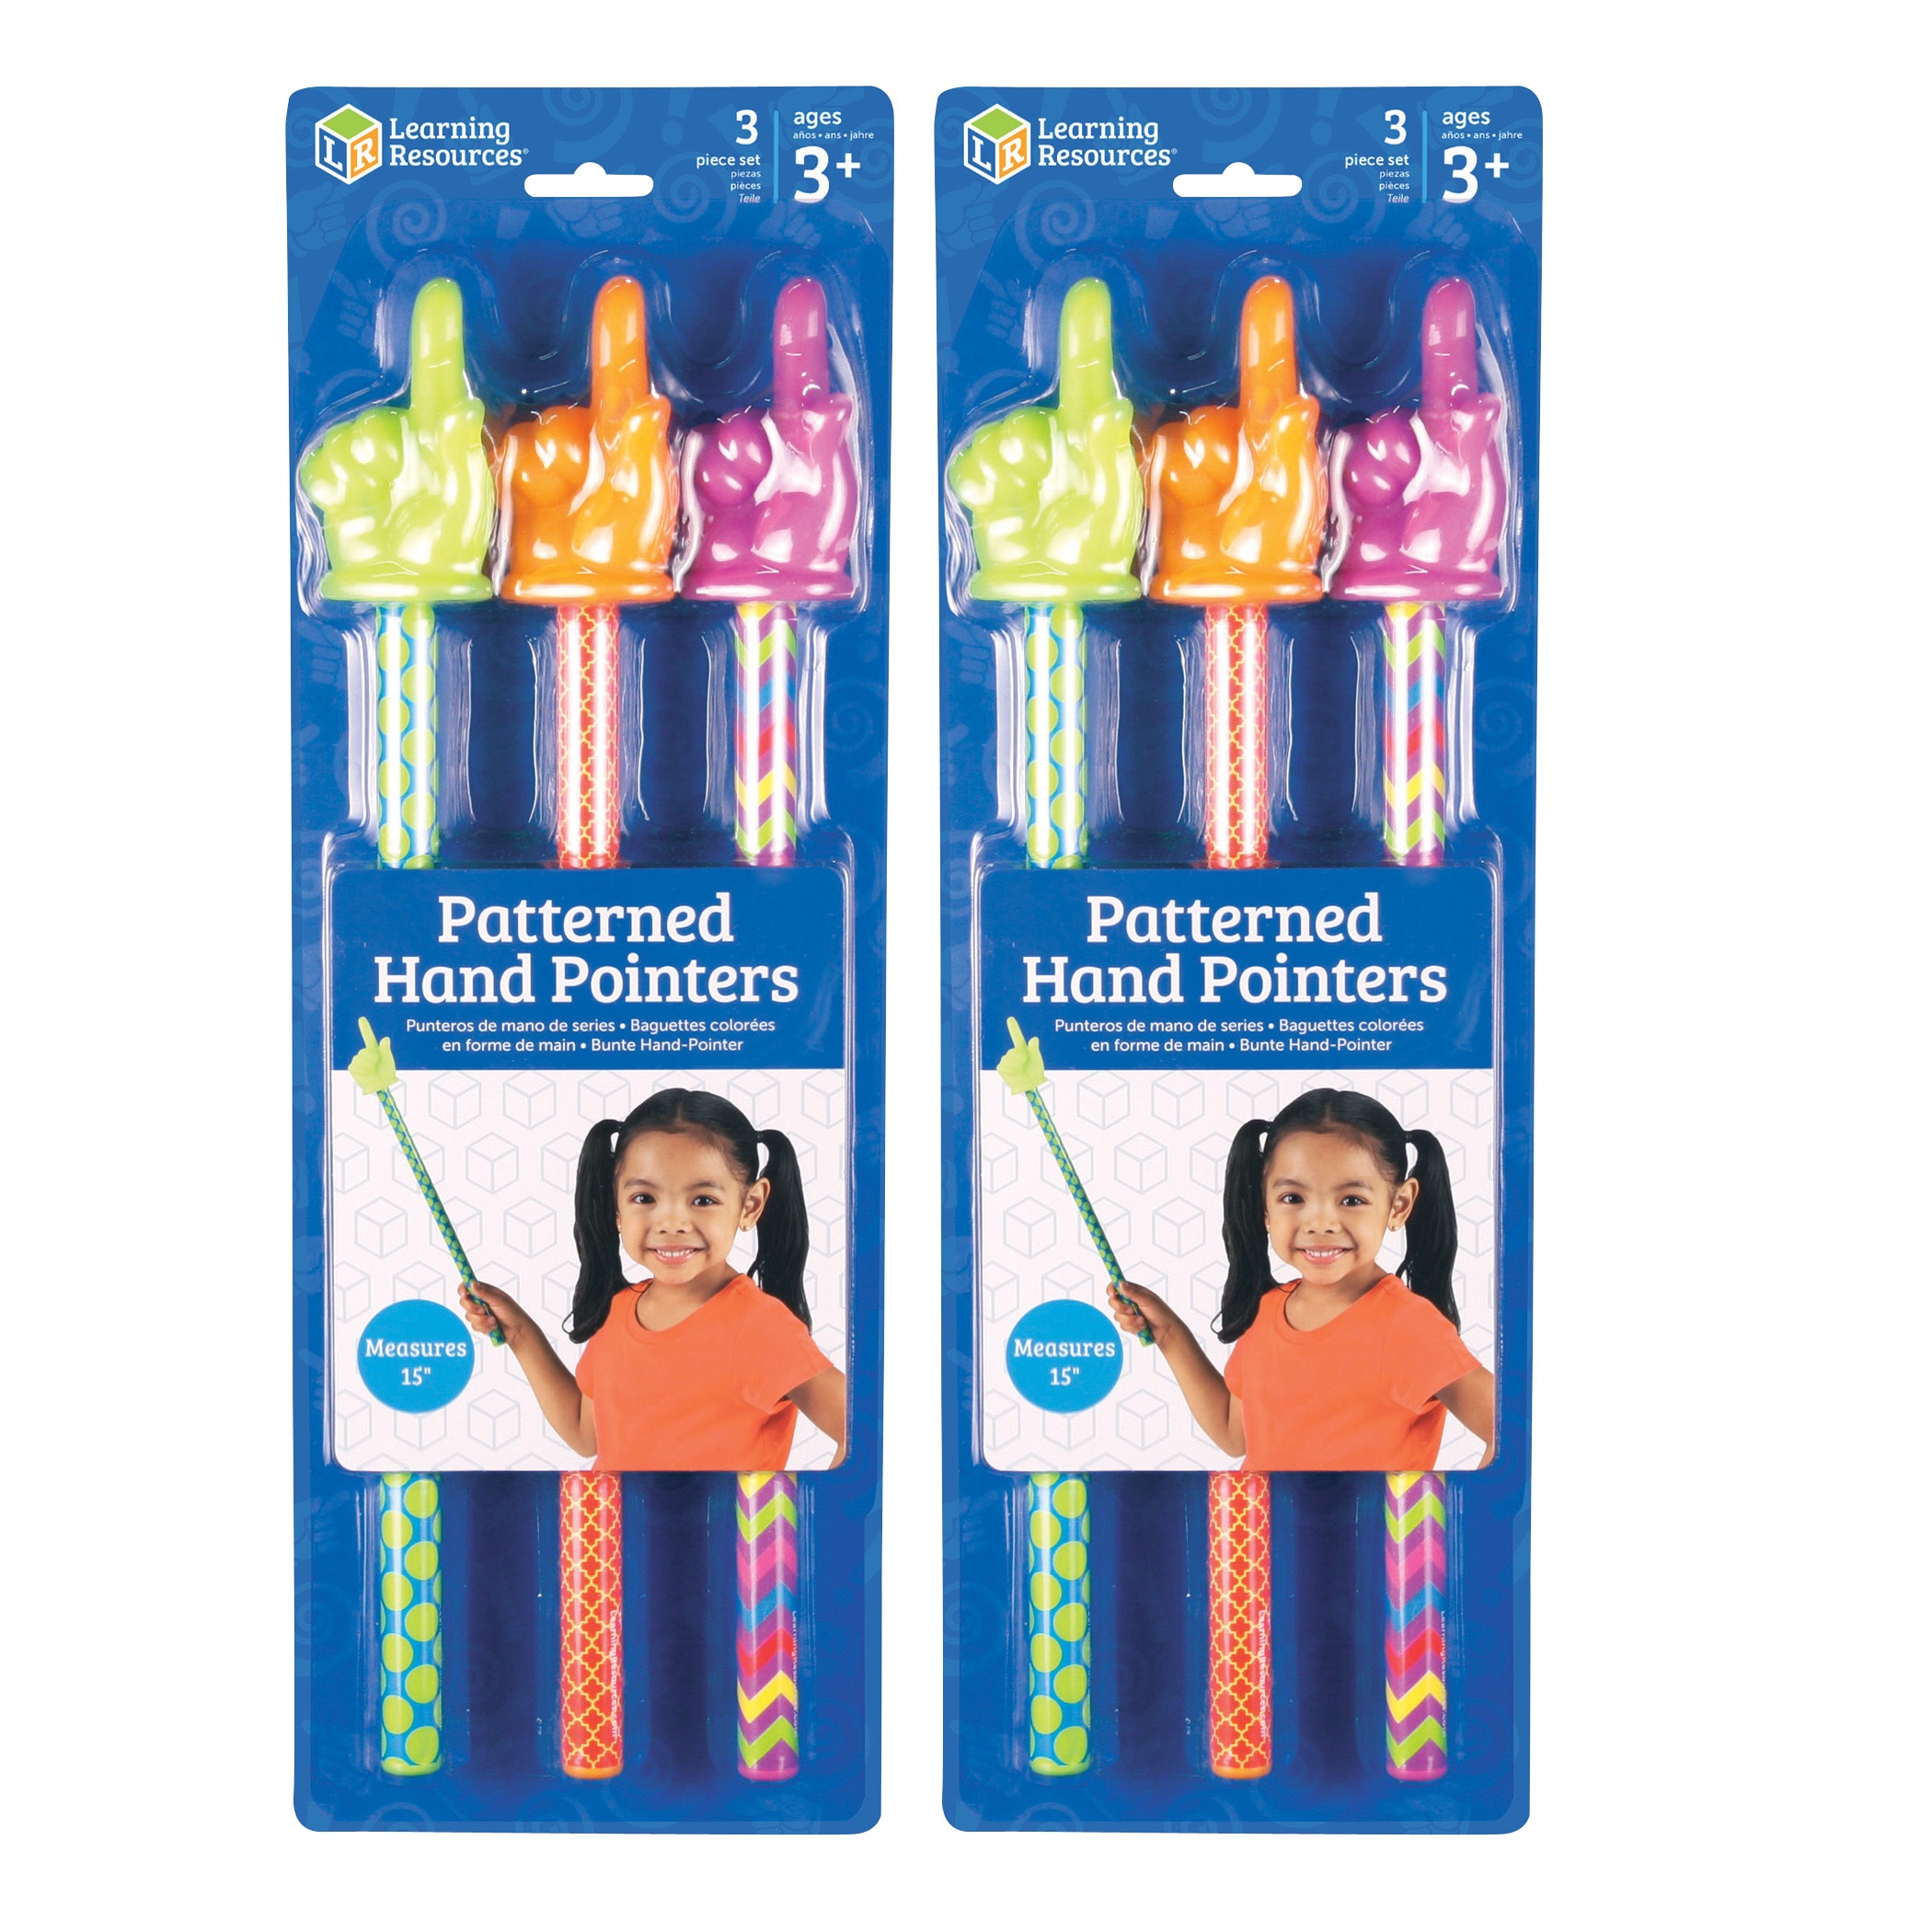
Patterned Hand Pointers, 3 Per Pack, 2 Packs
With bold new colors and patterns, these engaging hand pointers are the perfect way to liven up any lesson plan-and encourage students to get excited about learning. Plus, they are easy to see against whiteboards. The pointers come with different colors and patterns and measure 15'L. Each pack includes 3 hand pointers. Sold as 2 packs for a total of 6 hand pointers. Key Features : i : Bold colors and patterns capture attention and are easy to see against whiteboards ii : Each pointer features a different solid-colored top and patterned handle iii : Each pointer measures 15"L
Brand: Learning Resources
Category: Office Supplies > Presentation Supplies